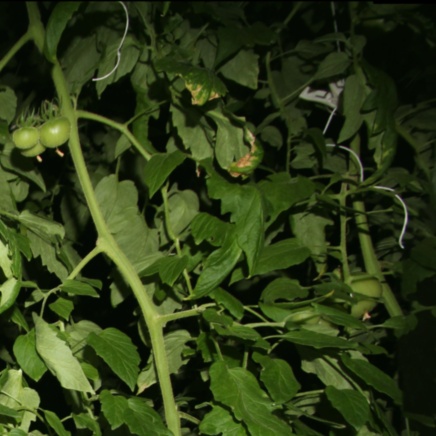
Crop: tomato